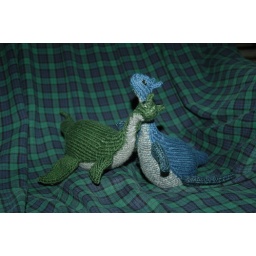
The green nessie stayed behind in Scotland... blue had to come home to the states. Poor things *sniff*